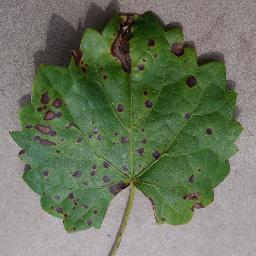
Label: Grape___Black_rot